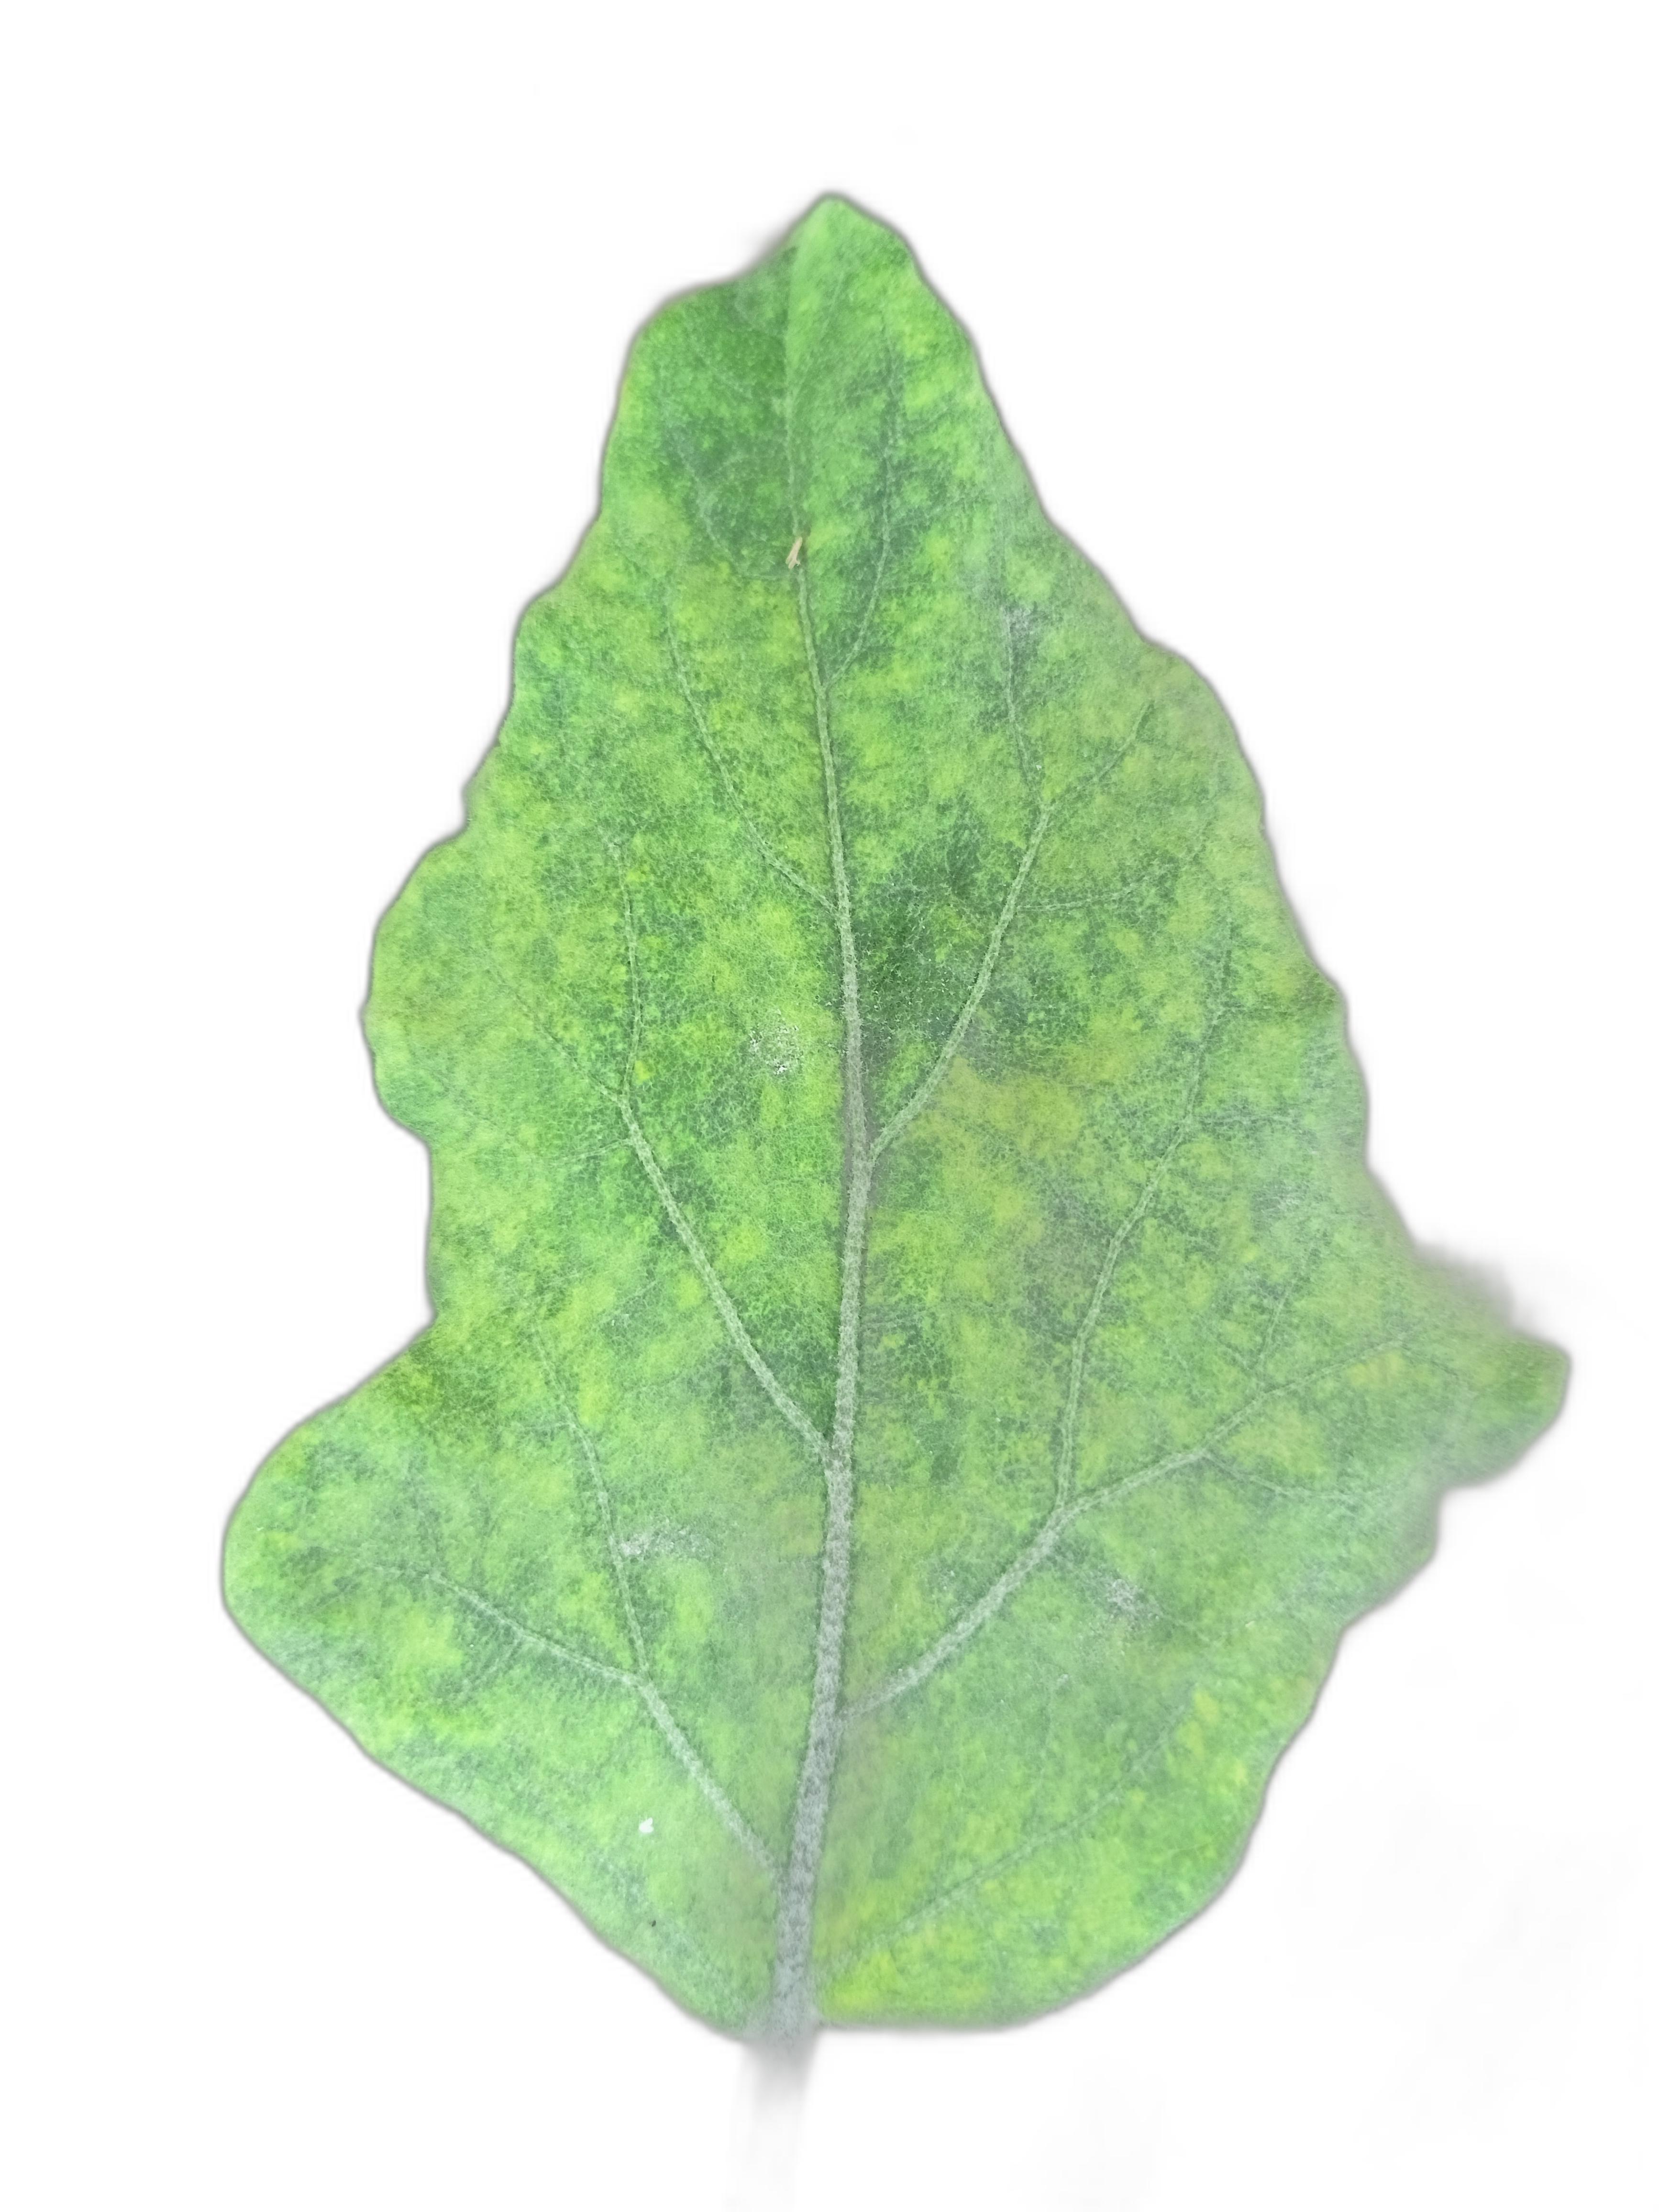
Label: Healthy Leaf